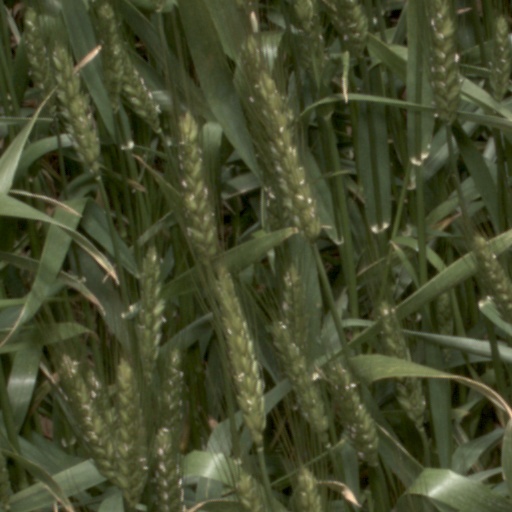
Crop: wheat